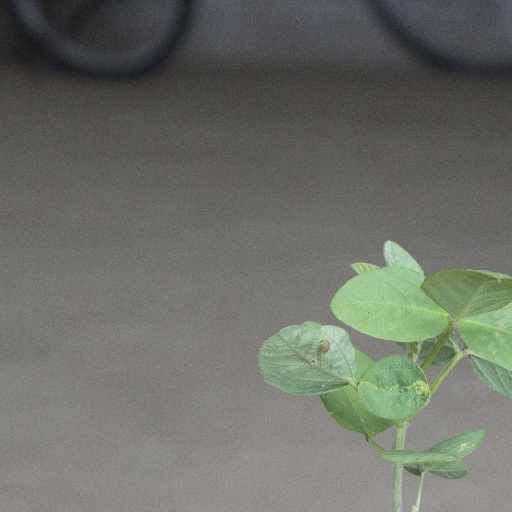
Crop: soybean